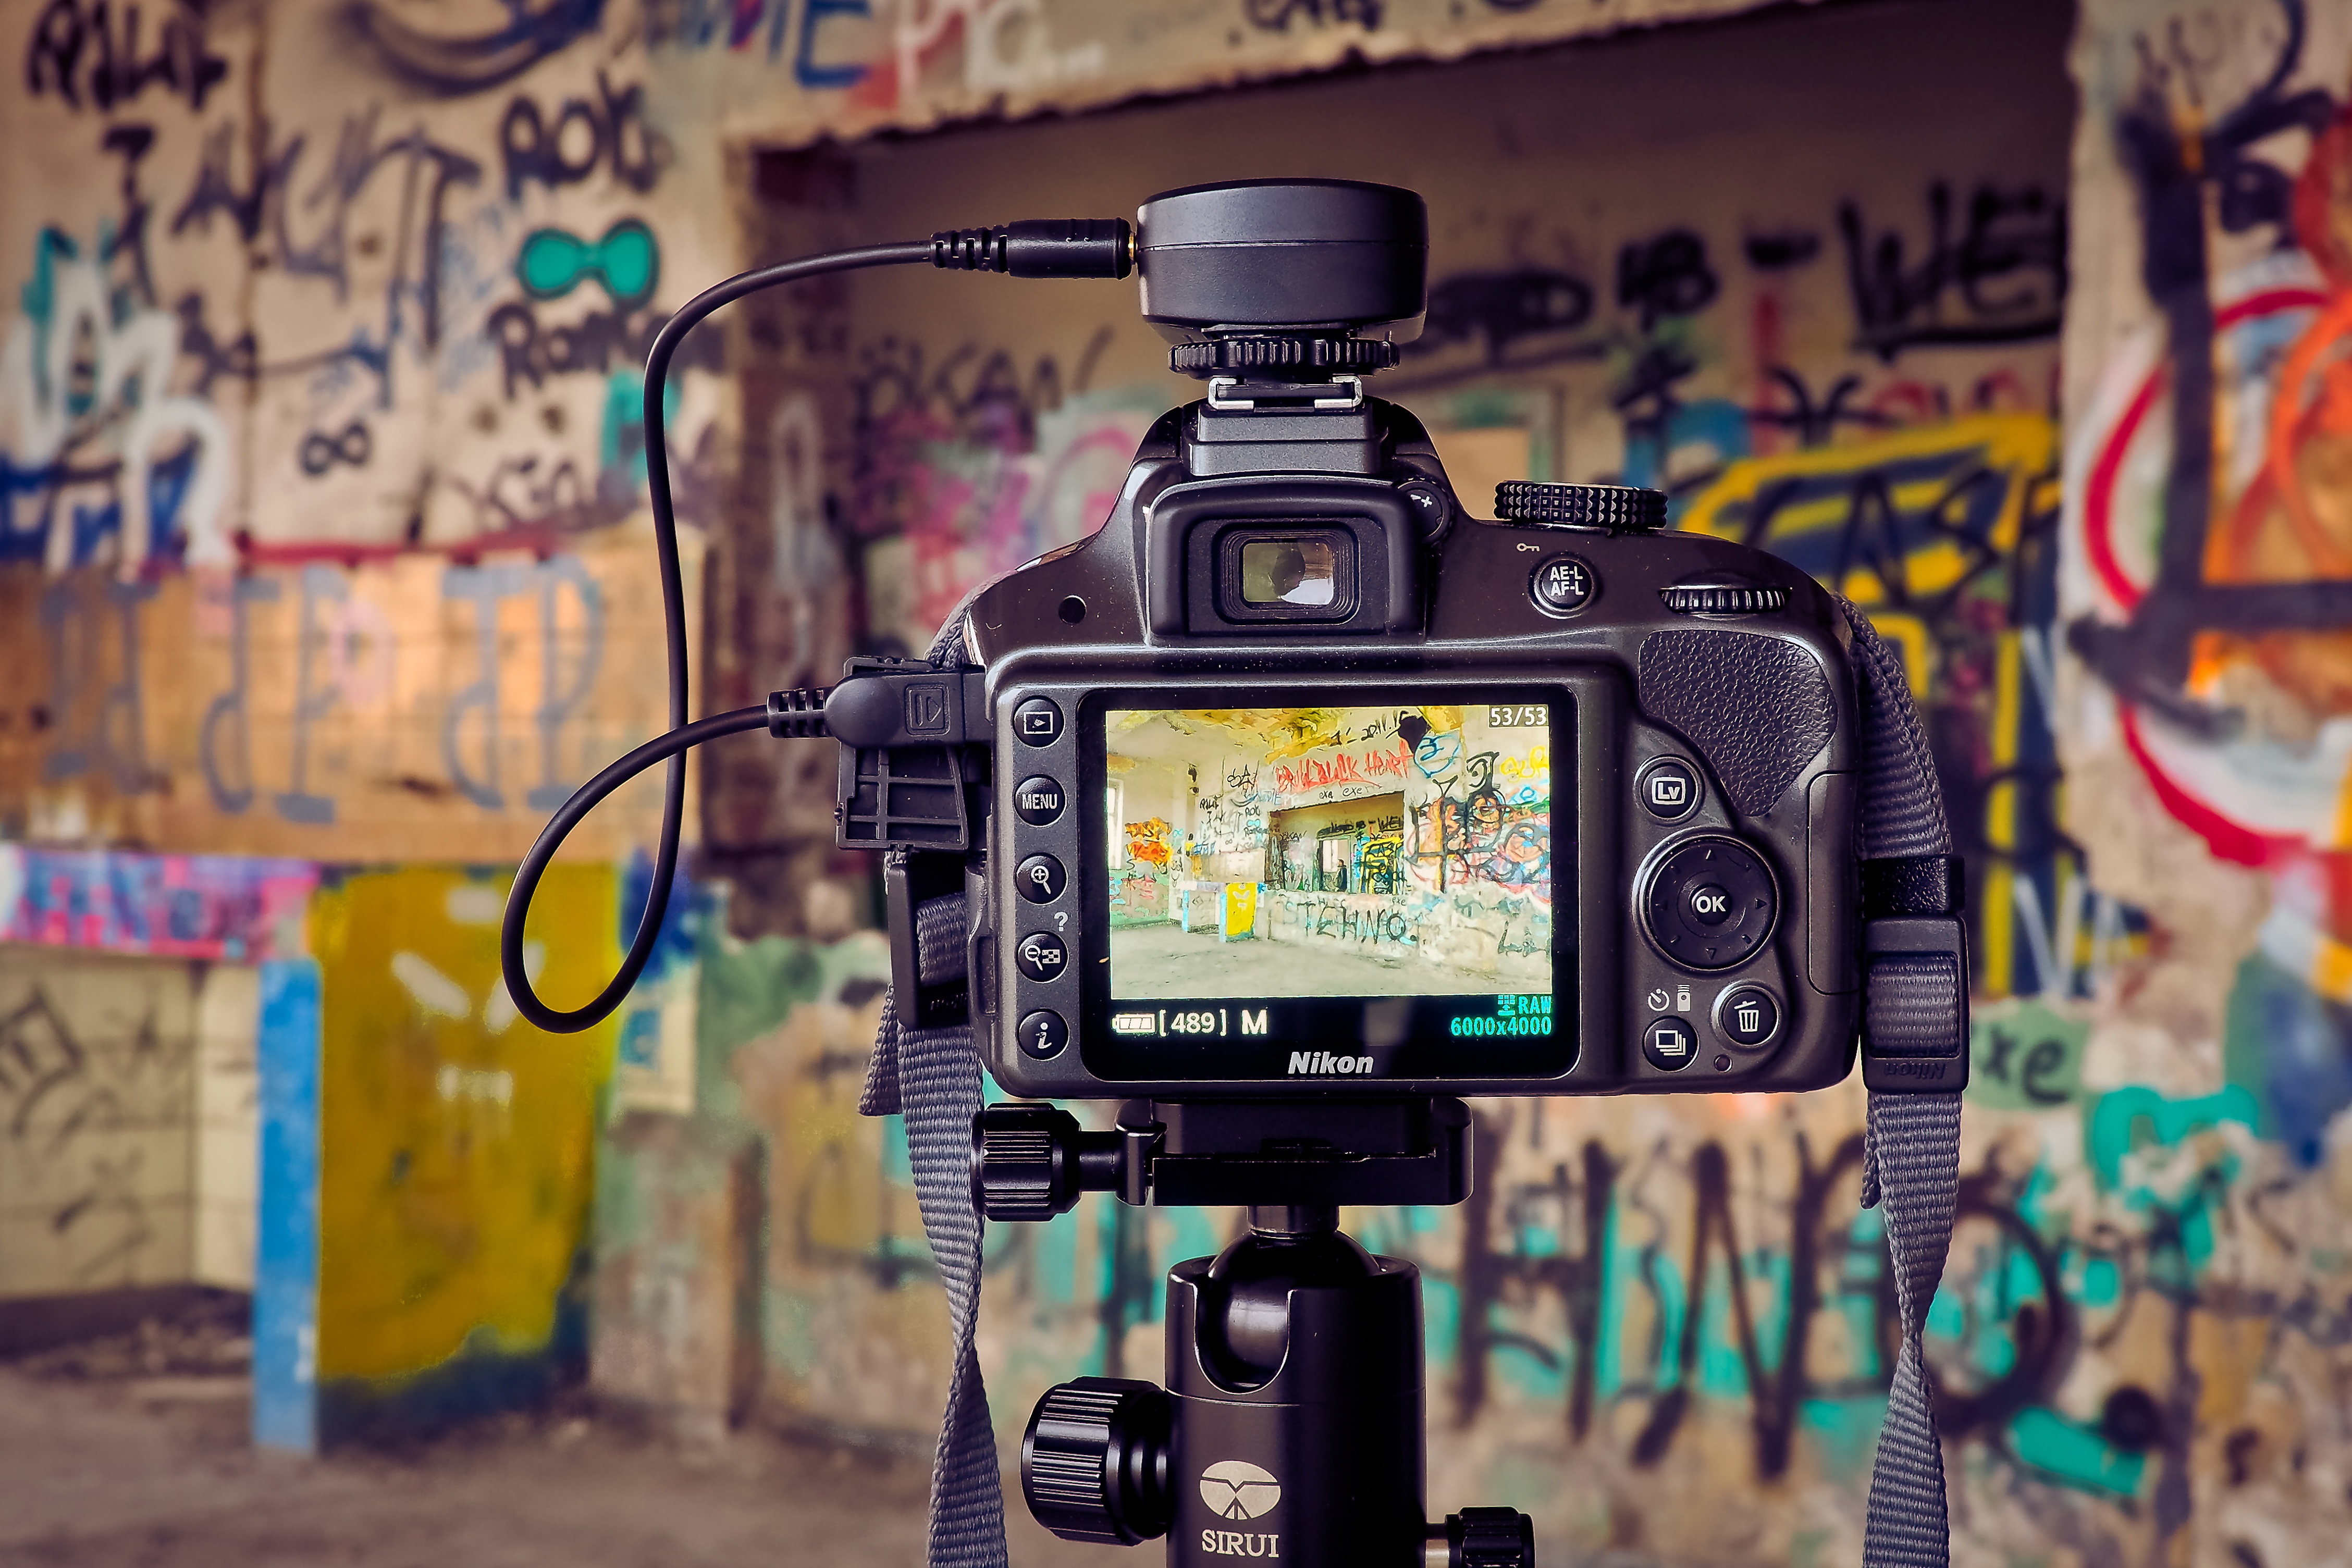
architecture, camera, window, building, old, train, color, broken, abandoned, nikon, decay, ruin, old building, graffiti, weathered, warehouse, recording, transience, display, tripod, neglected, dilapidated, photograph, weird, image, railway station, past, forget, transient, leave, stainless, lost places, pforphoto, break up, factory building, lapsed, old factory, ailing, old factory hall, run down, unused, finiteness, passed, void hall, photo camera, railway depot, train hall, goods station, single lens reflex camera